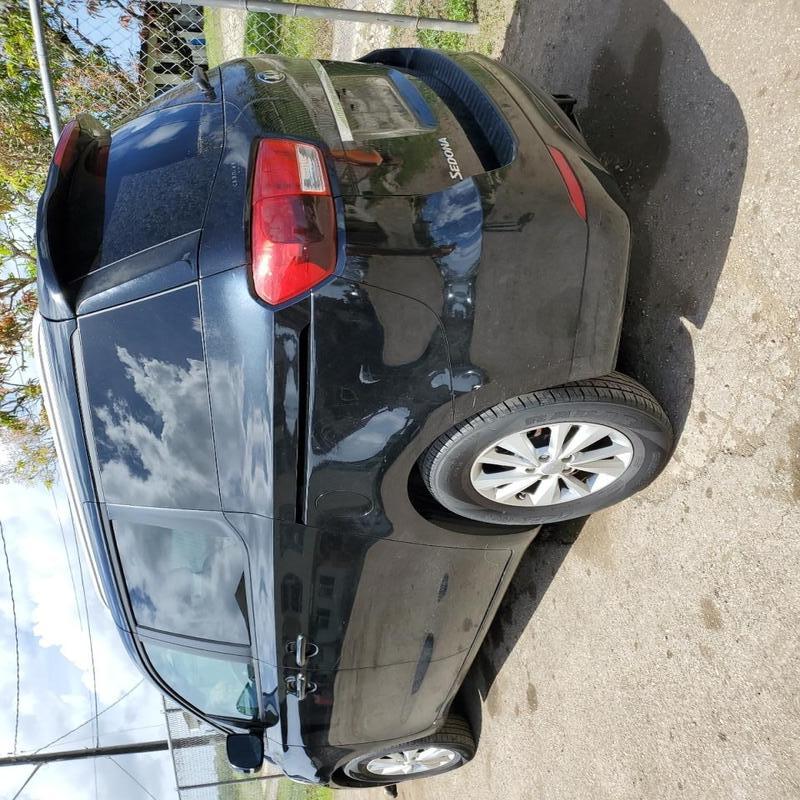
Aucun dommage détecté.
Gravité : aucun